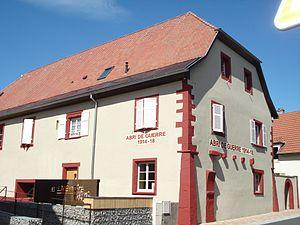
Uffholtz Abri-mémoire après restauration, ancienne maison de vigneron, 1 rue du Ballon, 3e quart 16e siècle This building is indexed in the Base Mérimée, a database of architectural heritage maintained by the French Ministry of Culture,
Uffholtz [ufɔlt͡s] est une commune française située dans le département du Haut-Rhin, en région Grand Est.